Watban Ibrahim

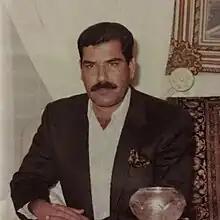

Watban Ibrahim al-Nasiri (‎; 1952 – 13 August 2015) was an Iraqi politician and former interior minister of Iraq. He was the half-brother of Saddam Hussein and the brother of Barzan al-Tikriti. He was taken into coalition custody on April 13, 2003, following his capture as he tried fleeing to Syria. He died in prison of natural causes in 2015.